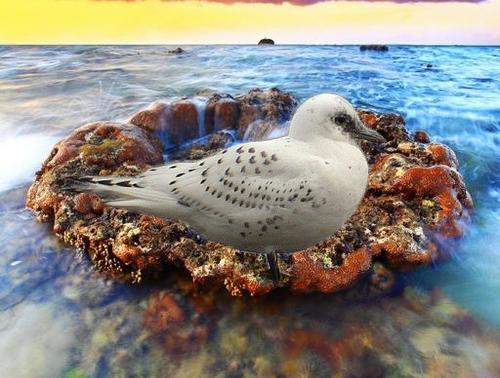
Bird species: Ivory_Gull
Bird type: waterbird
Background: water